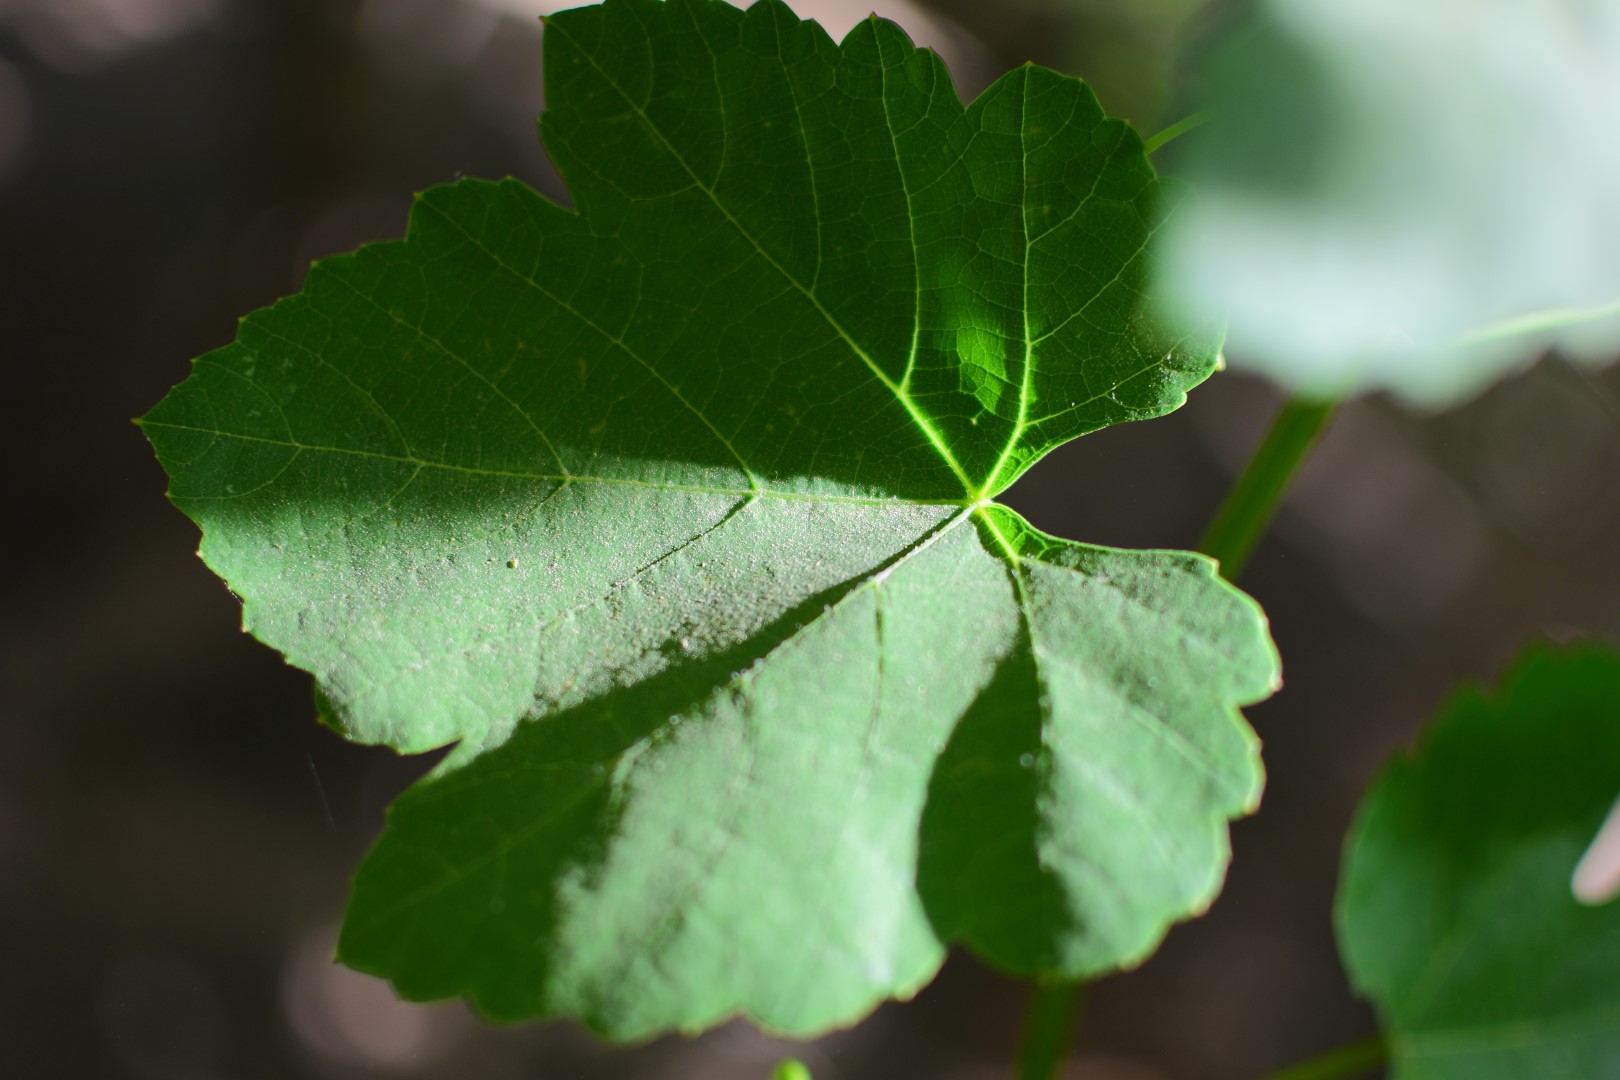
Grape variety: Shdah